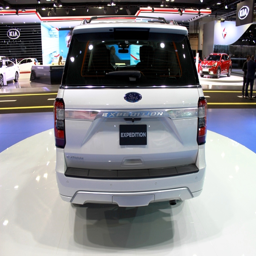
automobile model revealed at show